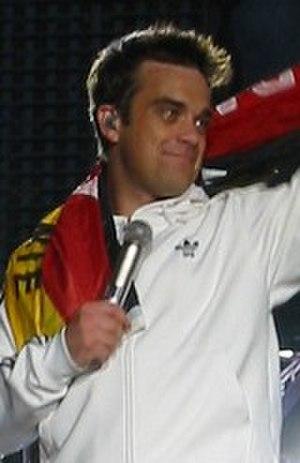
The Days est une chanson du disc jockey suédois Avicii. Les paroles sont chantées par Robbie Williams, et la chanson est écrite par Avicii, Salem Al Fakir, Vincent Pontare et Brandon Flowers, excepté Flowers. Il est paru le 3 octobre 2014 en téléchargement numérique puis en CD. The Days est le premier single du second album d'Avicii, Stories mais il a déjà paru dans l'EP intitulé The Days / Nights EP.